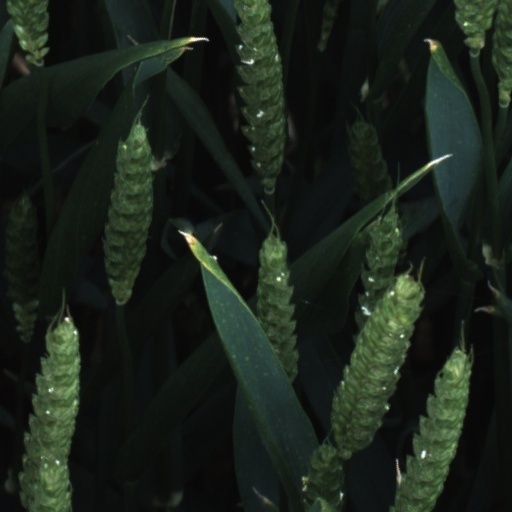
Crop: wheat